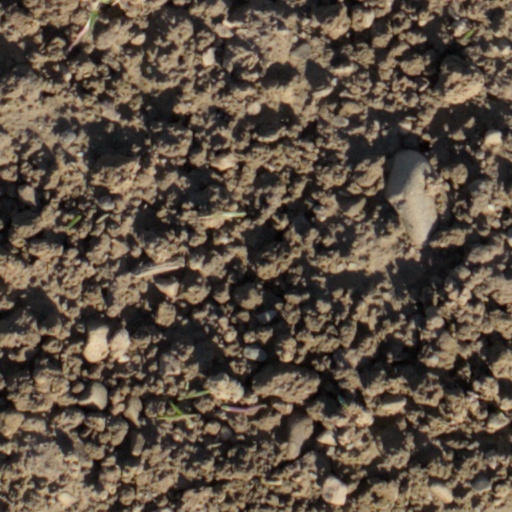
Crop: wheat